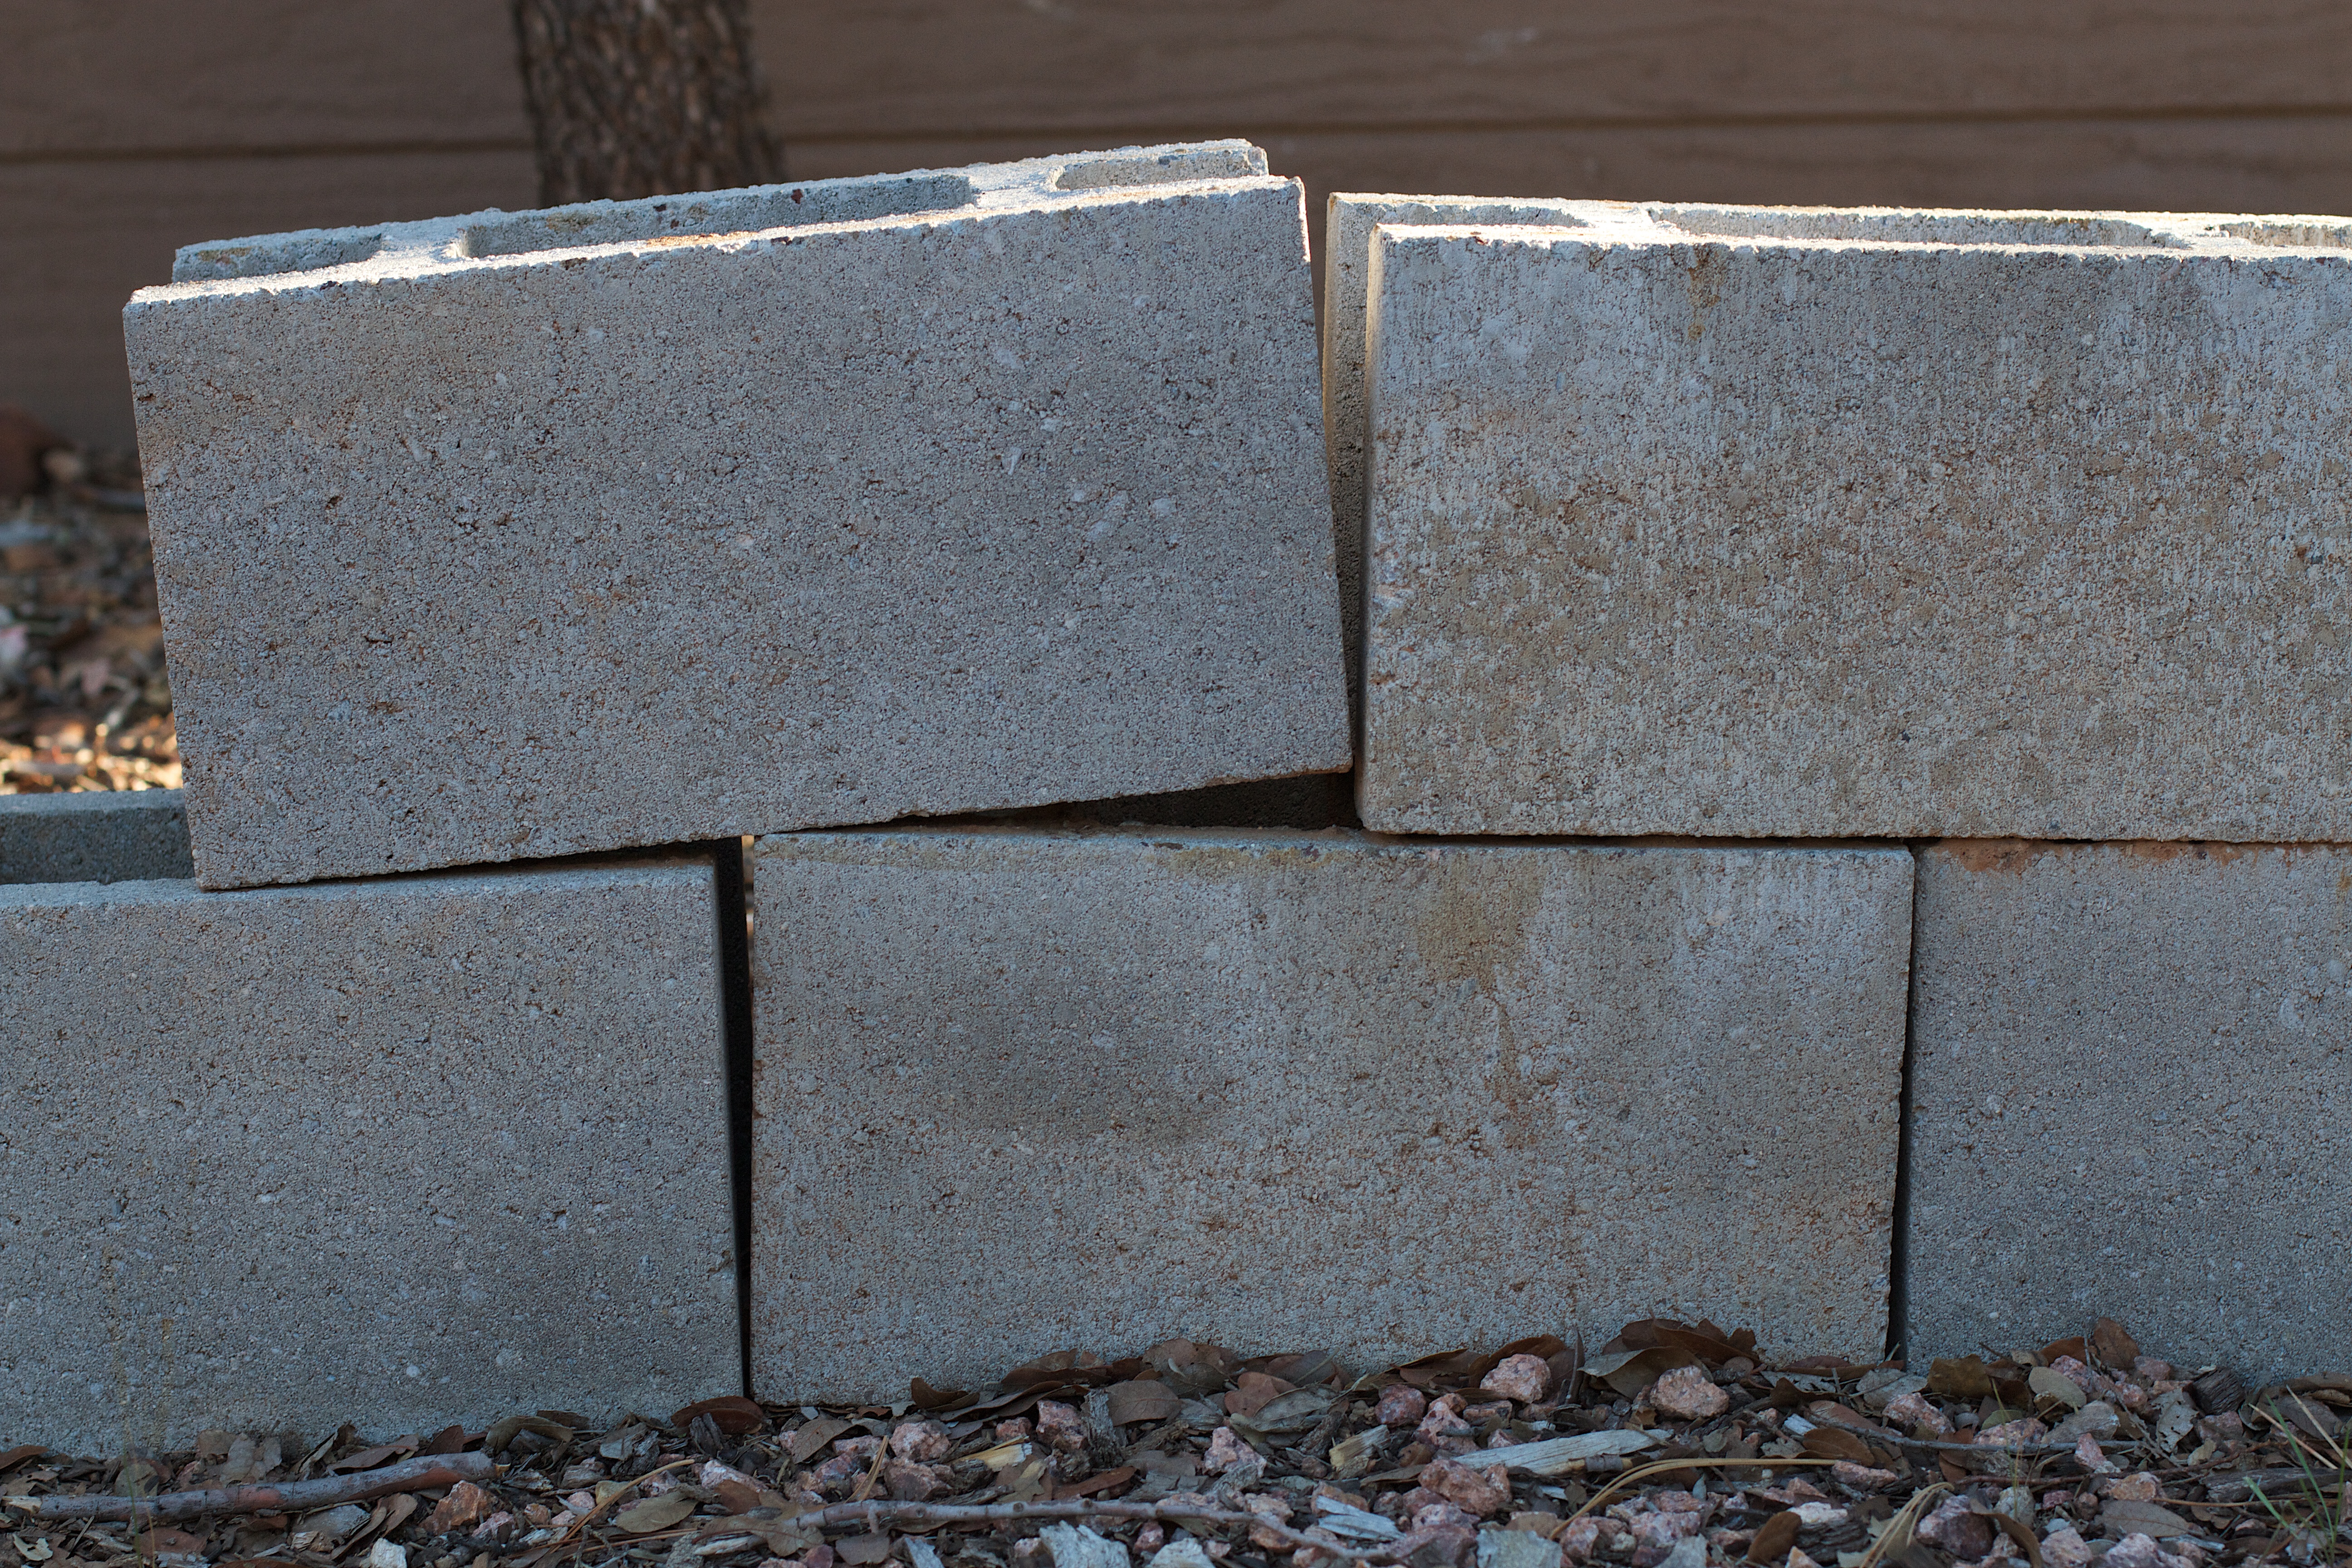
floor, wall, asphalt, brick, material, granite, road surface